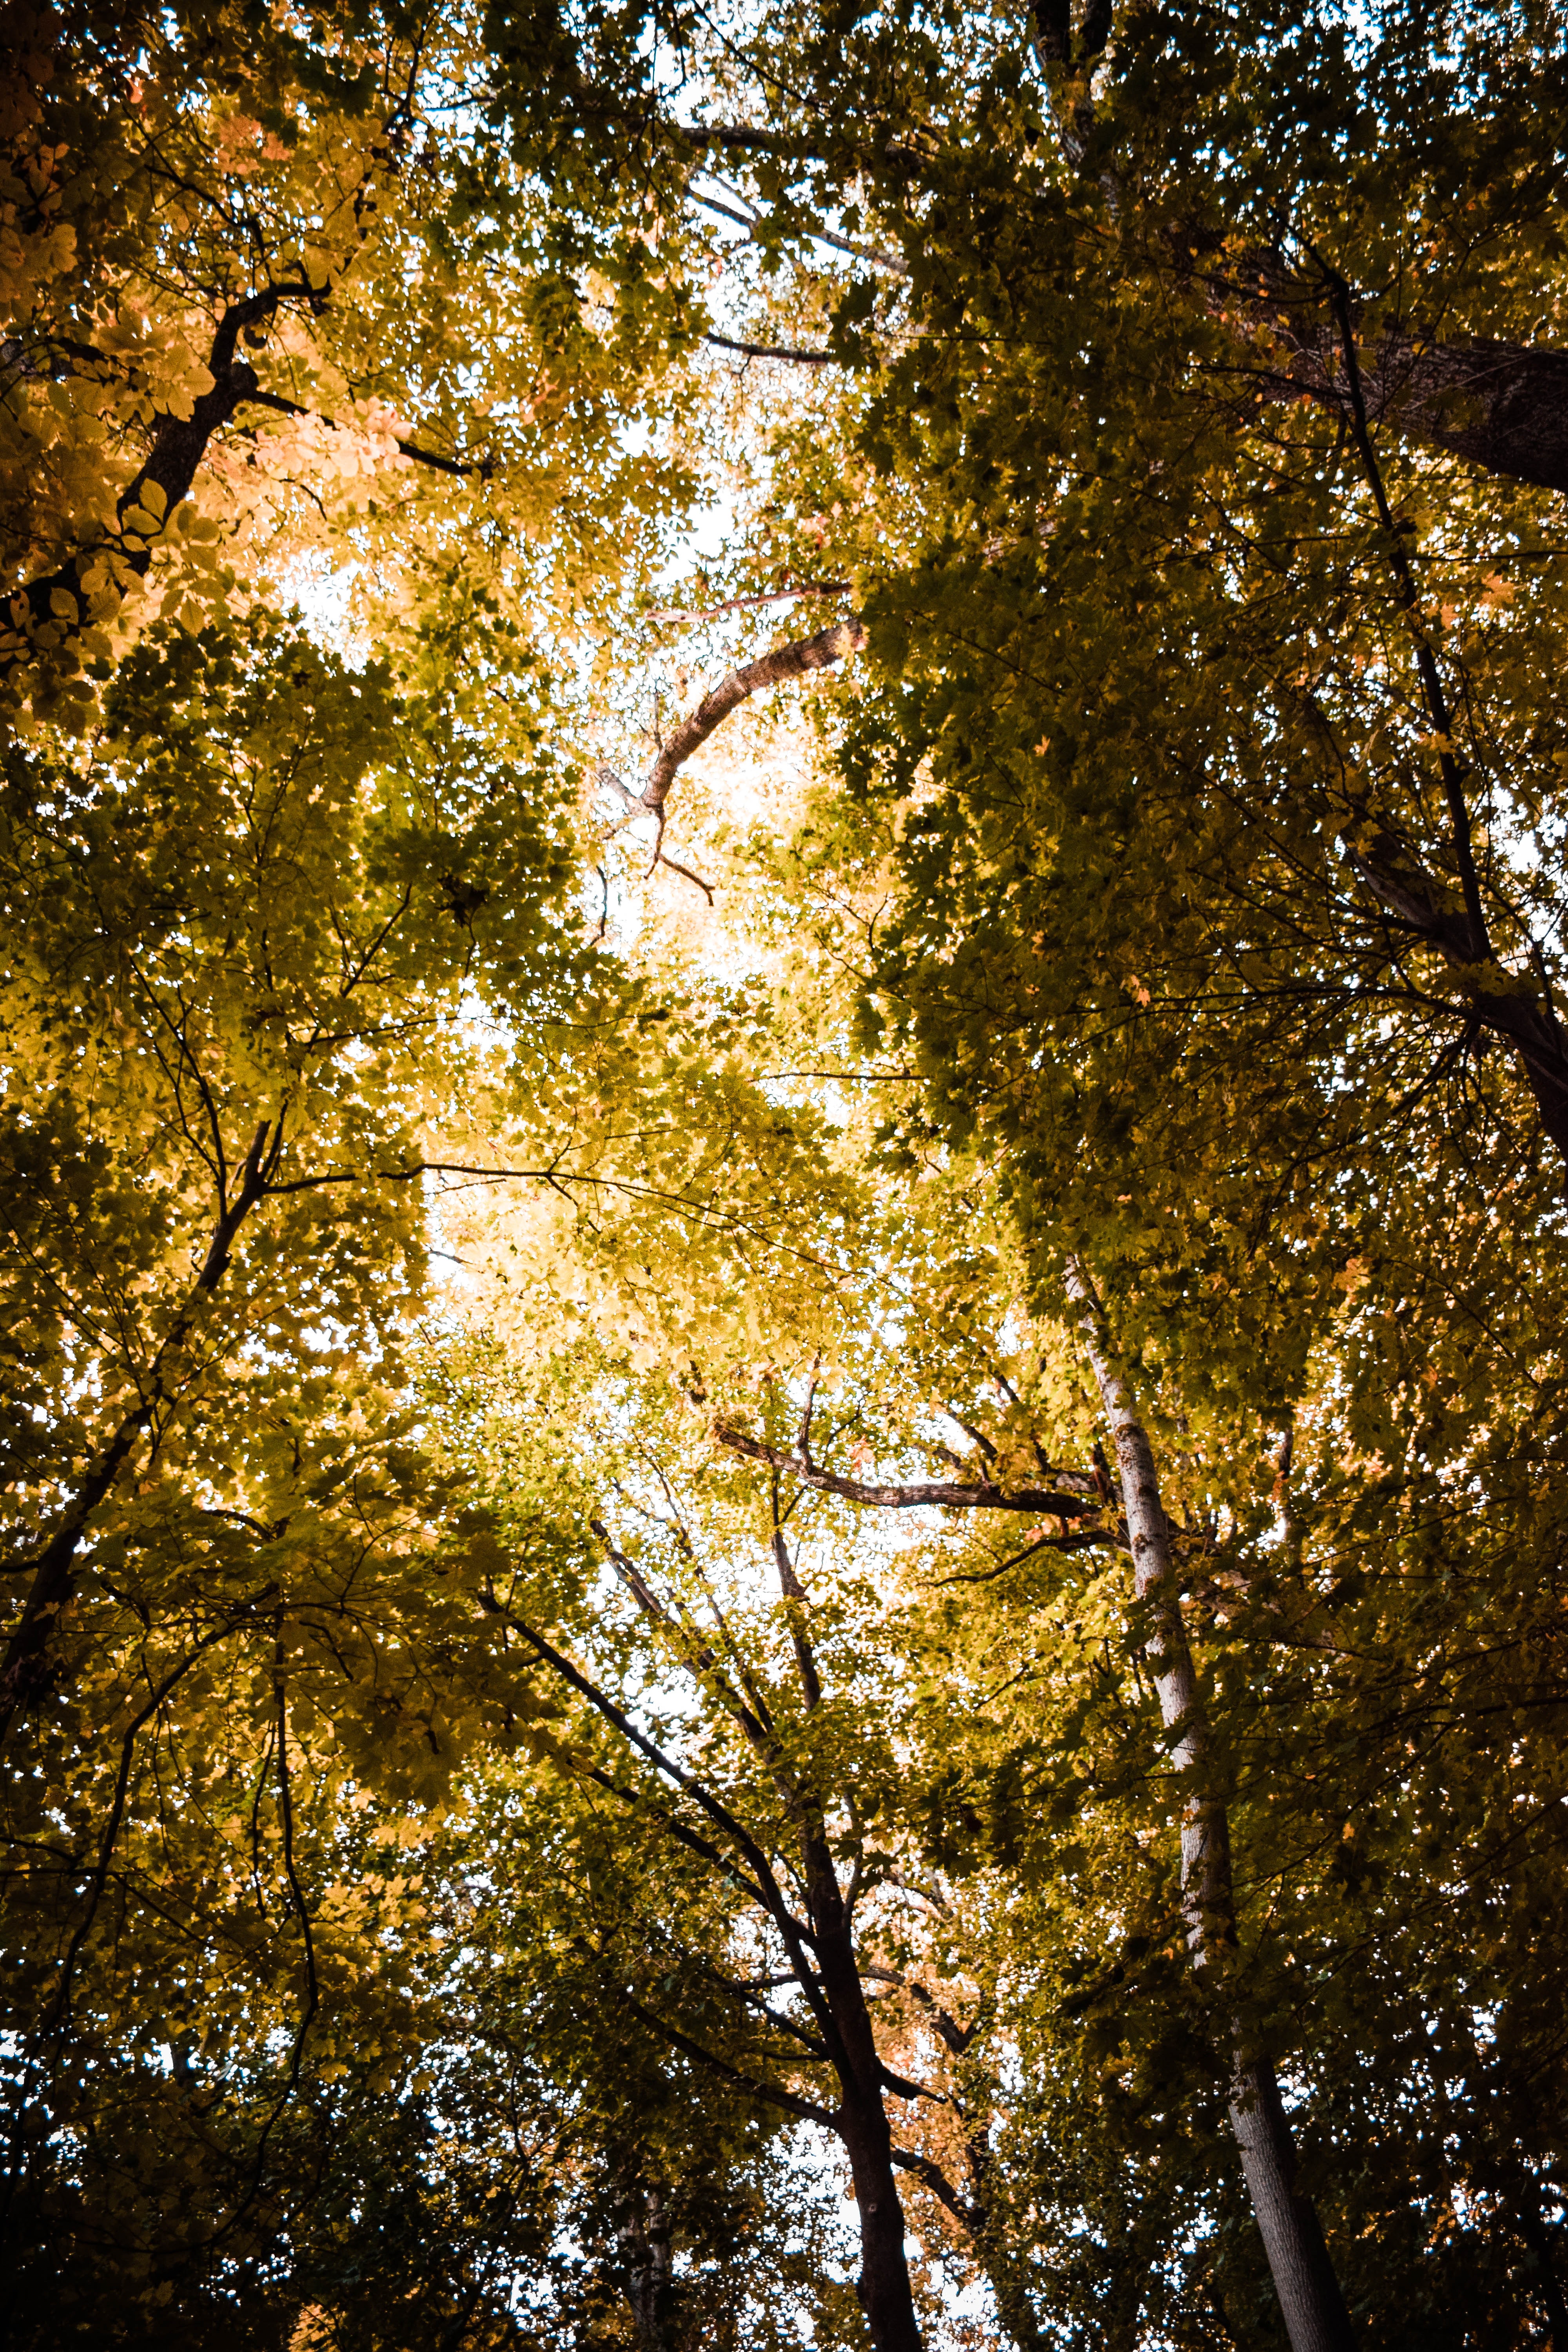
tree, nature, sky, leaf, branch, sunlight, natural landscape, natural environment, yellow, vegetation, light, woody plant, forest, atmospheric phenomenon, biome, orange, temperate broadleaf and mixed forest, autumn, plant, deciduous, morning, trunk, Northern hardwood forest, woodland, old growth forest, atmosphere, wood, grove, Tints and shades, twig, plant stem, backlighting, cloud, stock photography, landscape, temperate coniferous forest, jungle, evening, tropical and subtropical coniferous forests